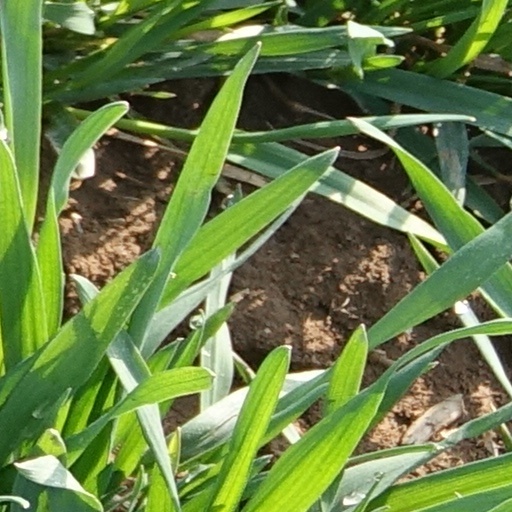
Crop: wheat